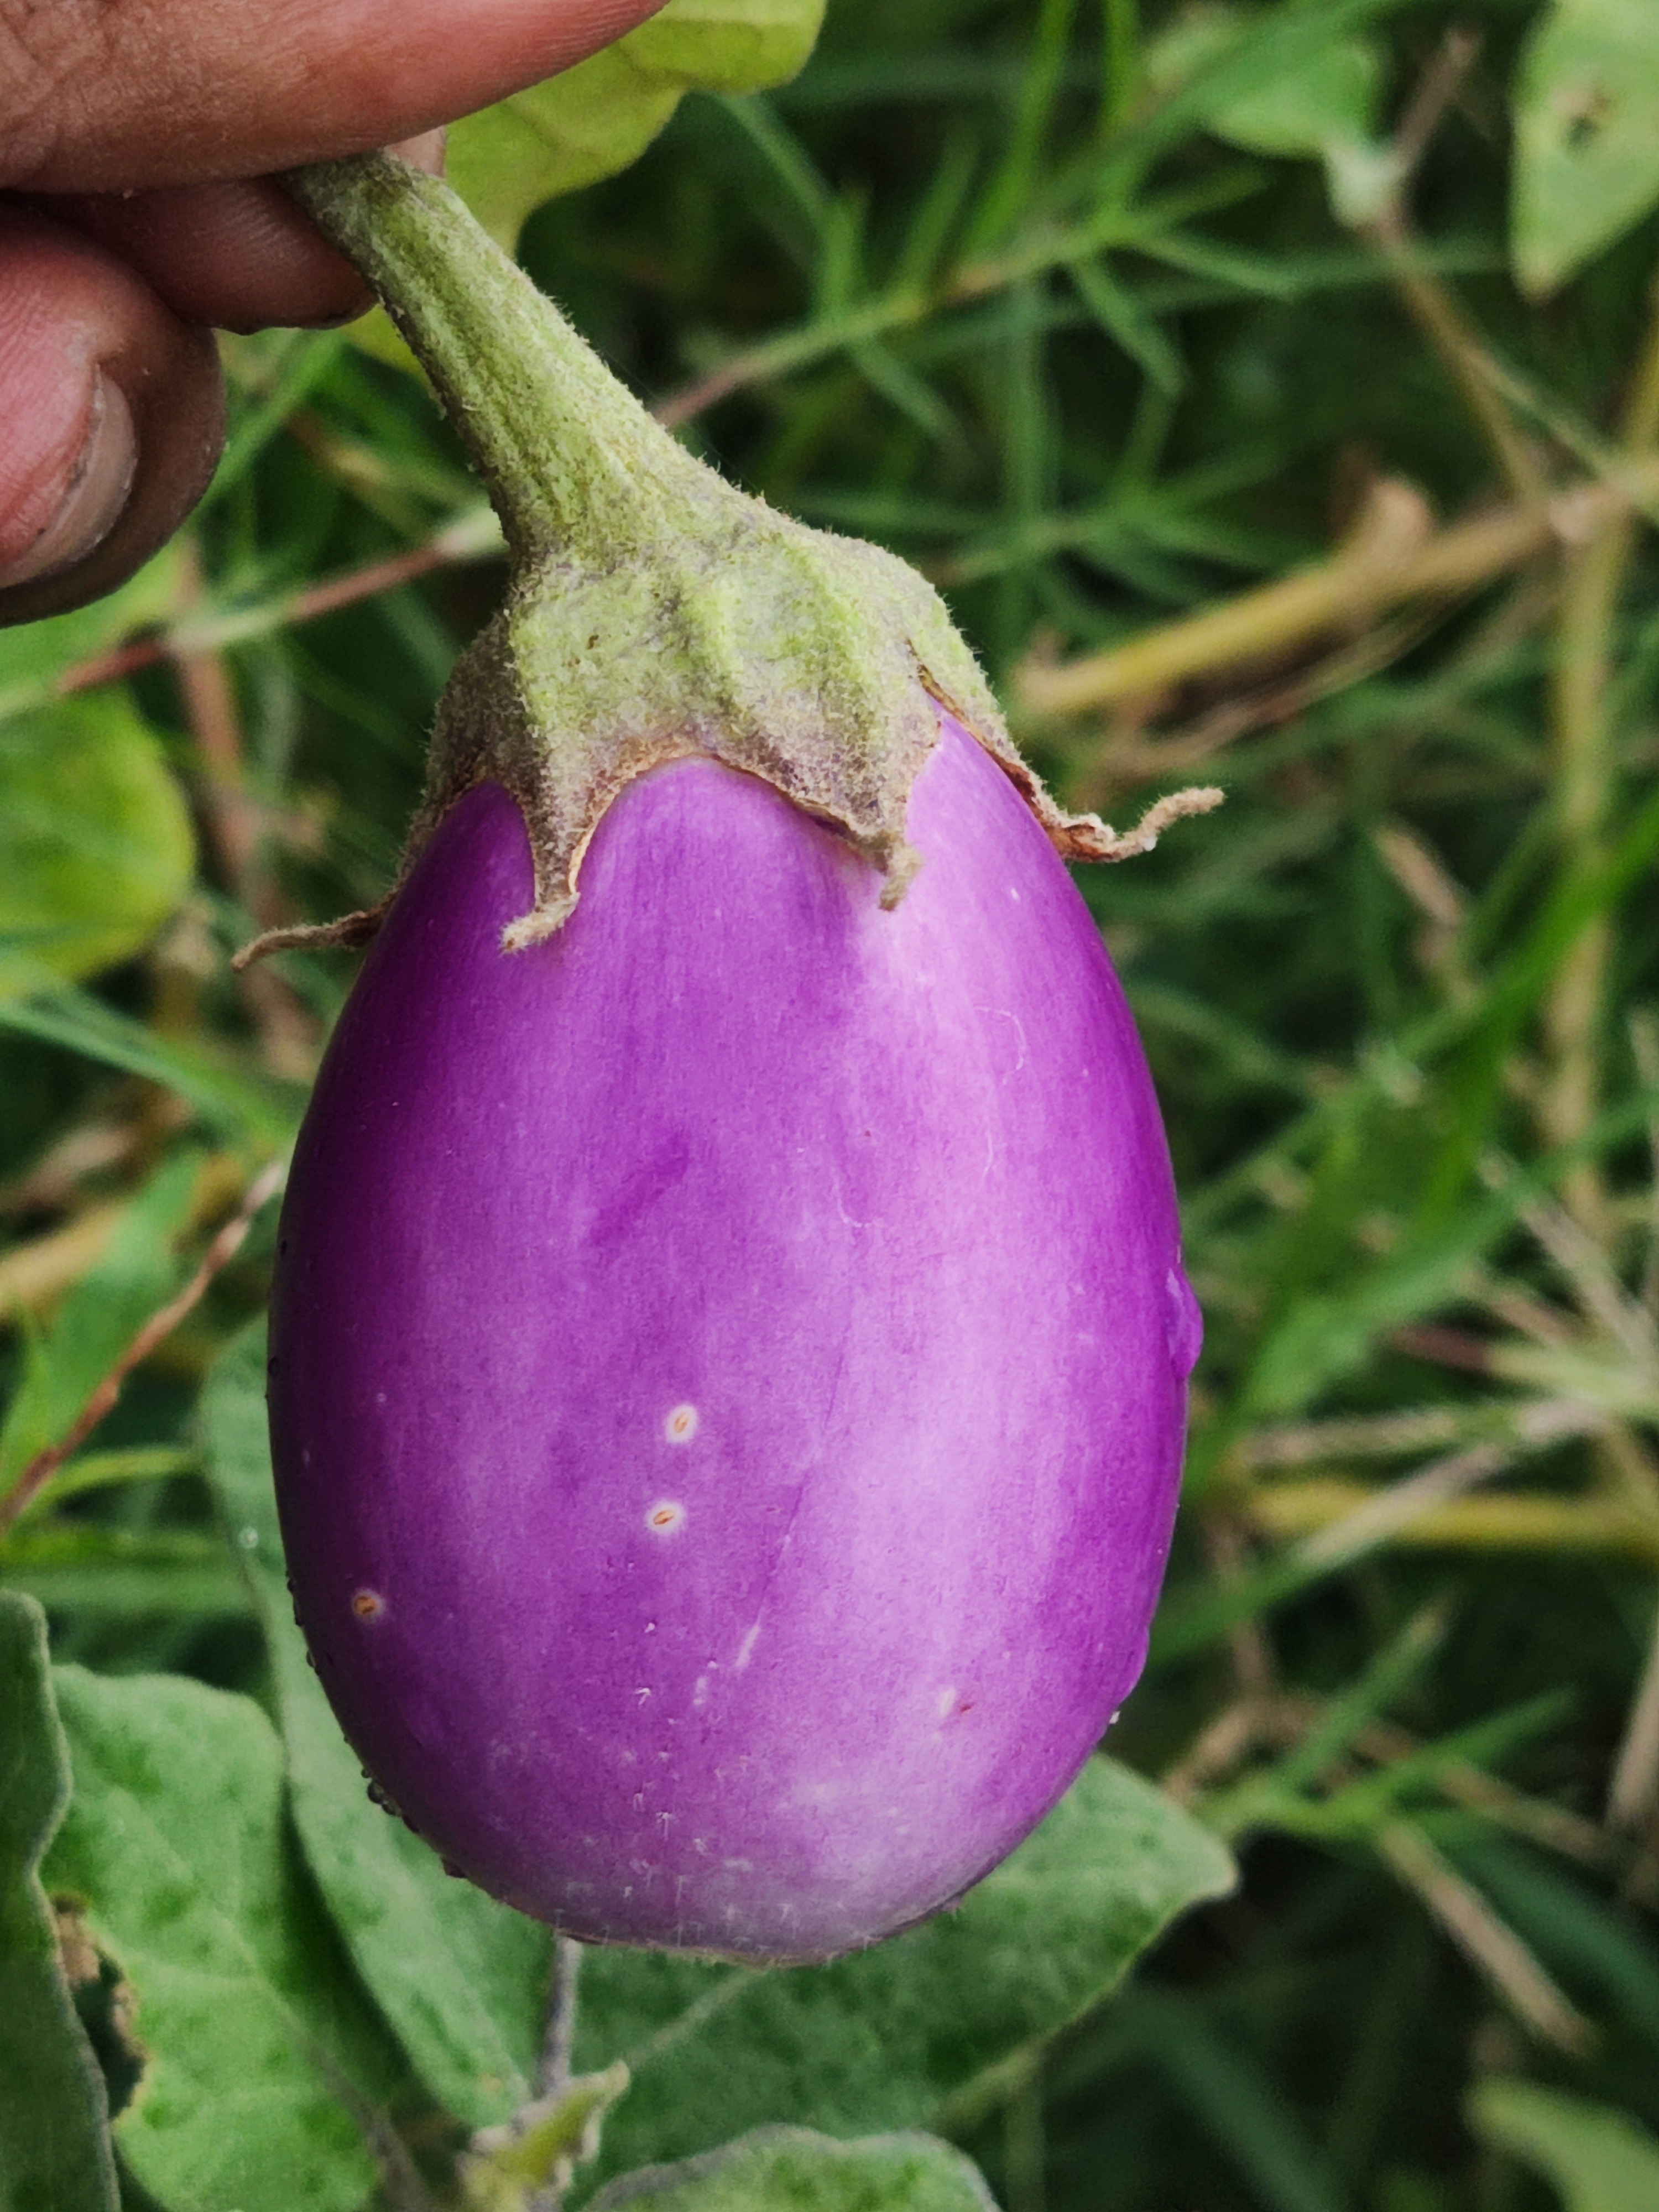
Label: Healty Brinjal